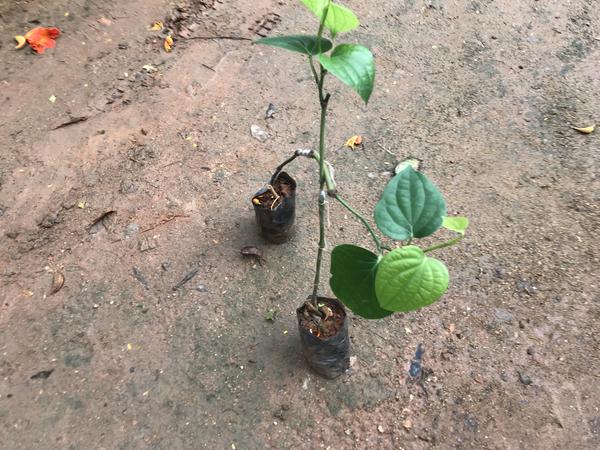
Plant: Pepper